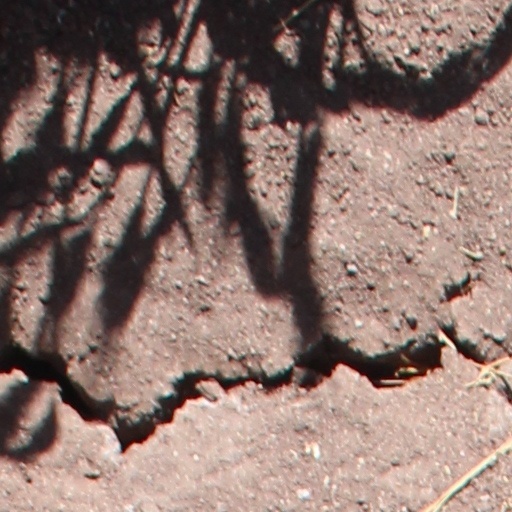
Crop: wheat